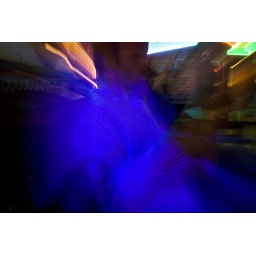
JTs shirt looks cool under the black light.